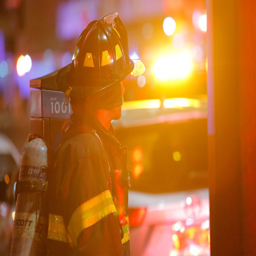
a firefighter in front of a fire engine